FanDuel Sports Network South

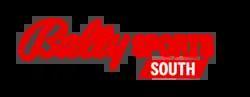
Former logo as Bally Sports South, used from 2021 to 2024.

On December 14, 2017, as part of a merger between both companies, The Walt Disney Company announced plans to acquire all 22 regional Fox Sports networks from 21st Century Fox, including Fox Sports South and sister network Fox Sports Southeast. However, on June 27, 2018, the Justice Department ordered their divestment under antitrust grounds, citing Disney's ownership of ESPN. On May 3, 2019, Sinclair Broadcast Group and Entertainment Studios (through their joint venture, Diamond Holdings) bought Fox Sports Networks from The Walt Disney Company for $10.6 billion. The deal closed on August 22, 2019. On November 17, 2020, Sinclair announced an agreement with casino operator Bally's Corporation to serve as a new naming rights partner for the FSN channels. Sinclair announced the new Bally Sports branding for the channels on January 27, 2021. On March 31, 2021, coinciding with the 2021 Major League Baseball season, Fox Sports South and sister network Fox Sports Southeast was rebranded as Bally Sports South and Bally Sports Southeast, resulting in 18 other Regional Sports Networks renamed Bally Sports in their respective regions. The first live sporting event on the regional network was the opening-day coverage of the Braves visiting the Phillies on April 1. The game was preceded by the "Braves Live" pregame show.